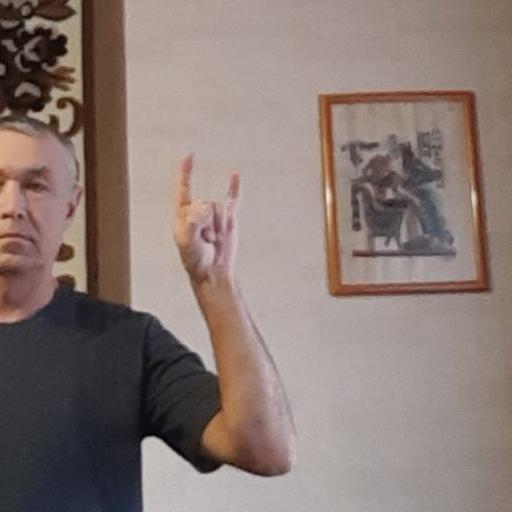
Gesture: rock